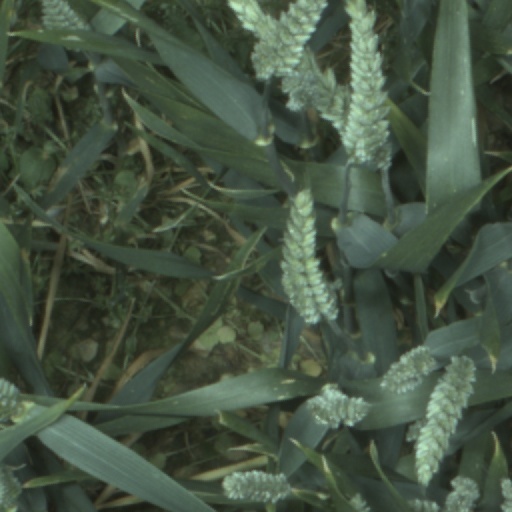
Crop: wheat